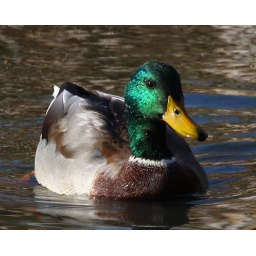
Caught him playing in the water... got a dozen neat shots with water running off of him.